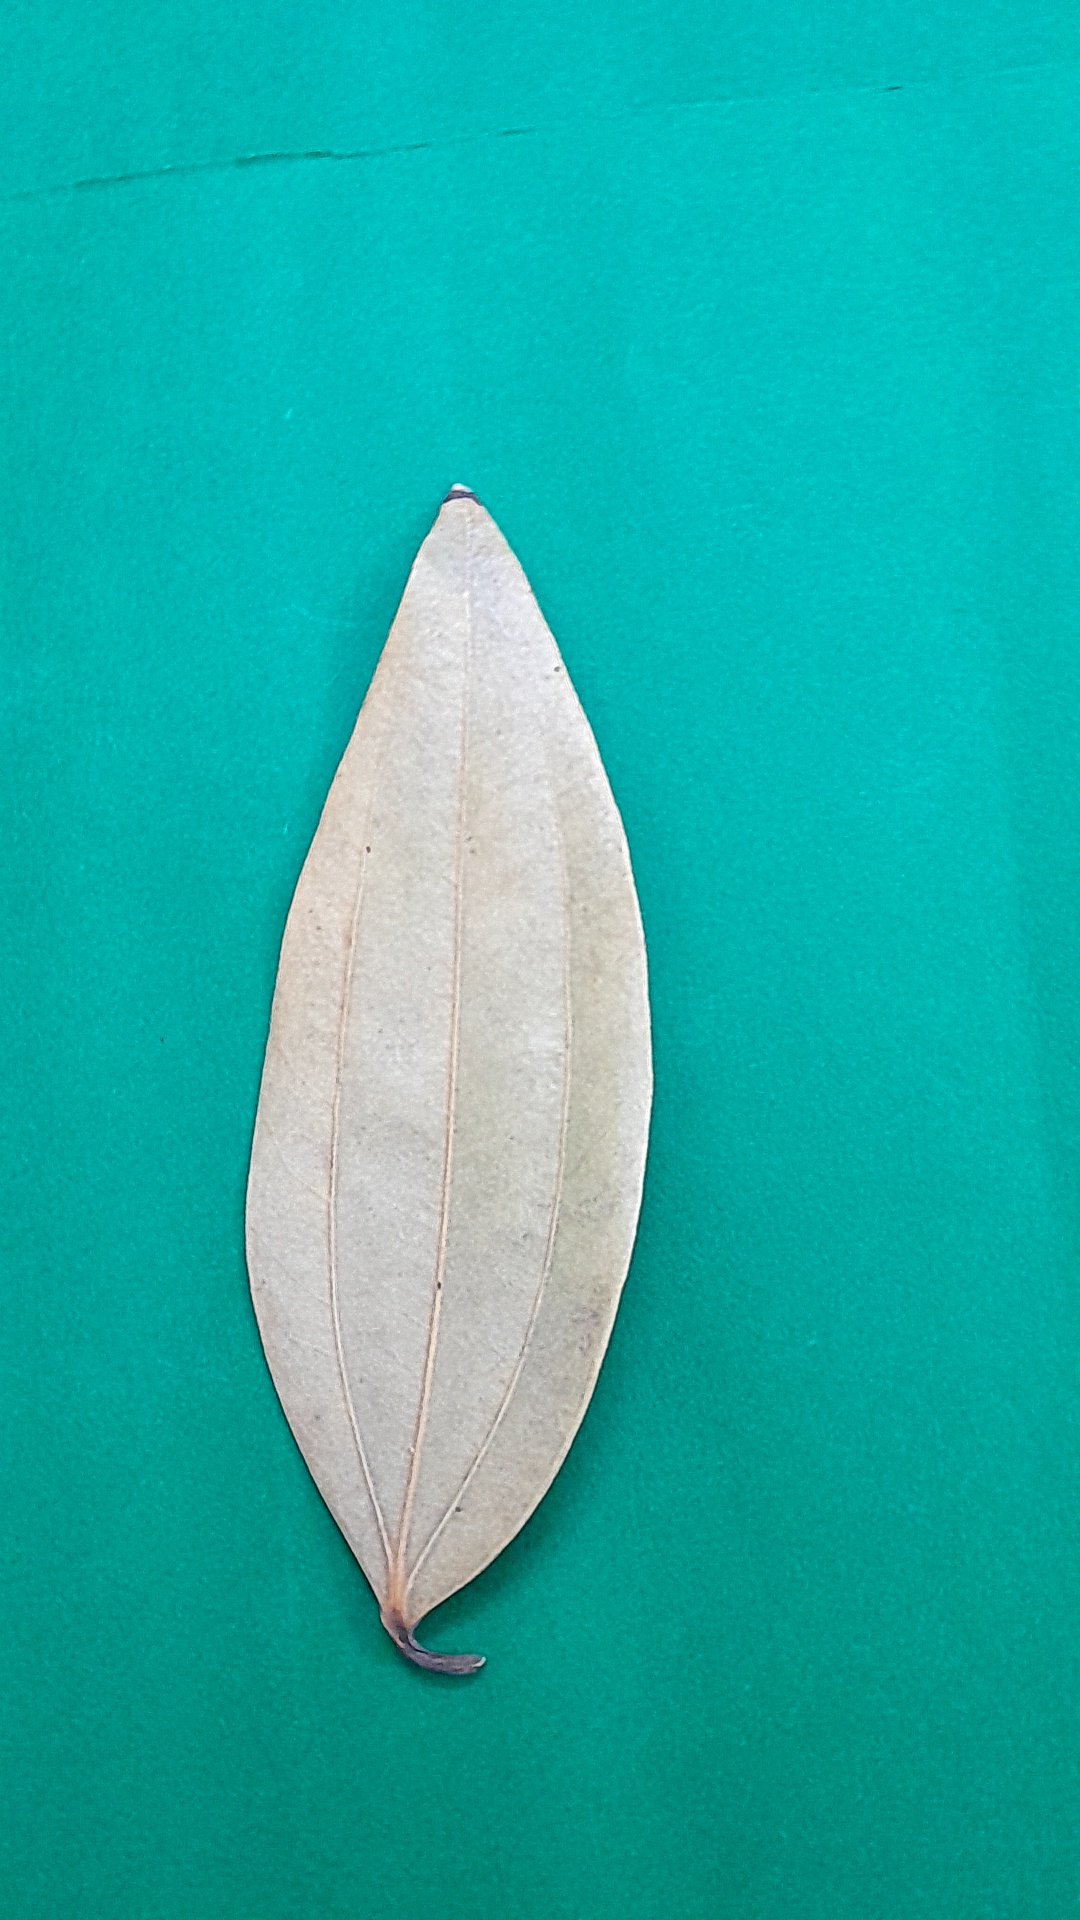
Label: Dry Leaf